El Jadida

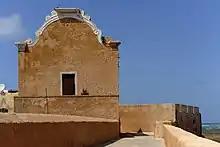
The Bensimon Synagogue, built along the northeastern ramparts

A number of synagogues also existed inside the old city, attesting to the importance of the Jewish community here in the 19th and 20th centuries. One prominently visible example is the Bensimon Synagogue, inaugurated in 1926 and attached to earlier structures in the northern corner of the former fortress. Its construction was sponsored by four brothers of the Bensimon family: Nessim, Messaoud, Abraham, and Mordechai.